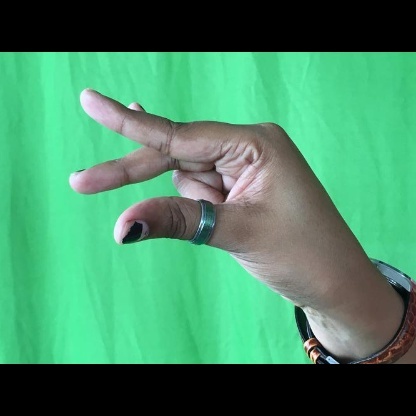
Mudra: Kangulam